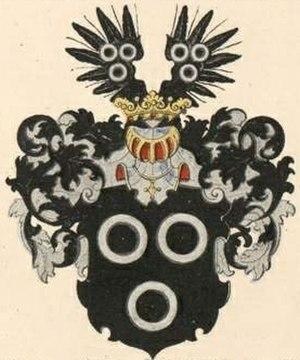
La famille von Hoyningen-Huene est une ancienne famille de la haute noblesse allemande de la Baltique qui subsiste encore de nos jours. Elle fut au gré de l'Histoire une famille de la noblesse allemande, suédoise puis russe selon la puissance à la tête de la Baltique.